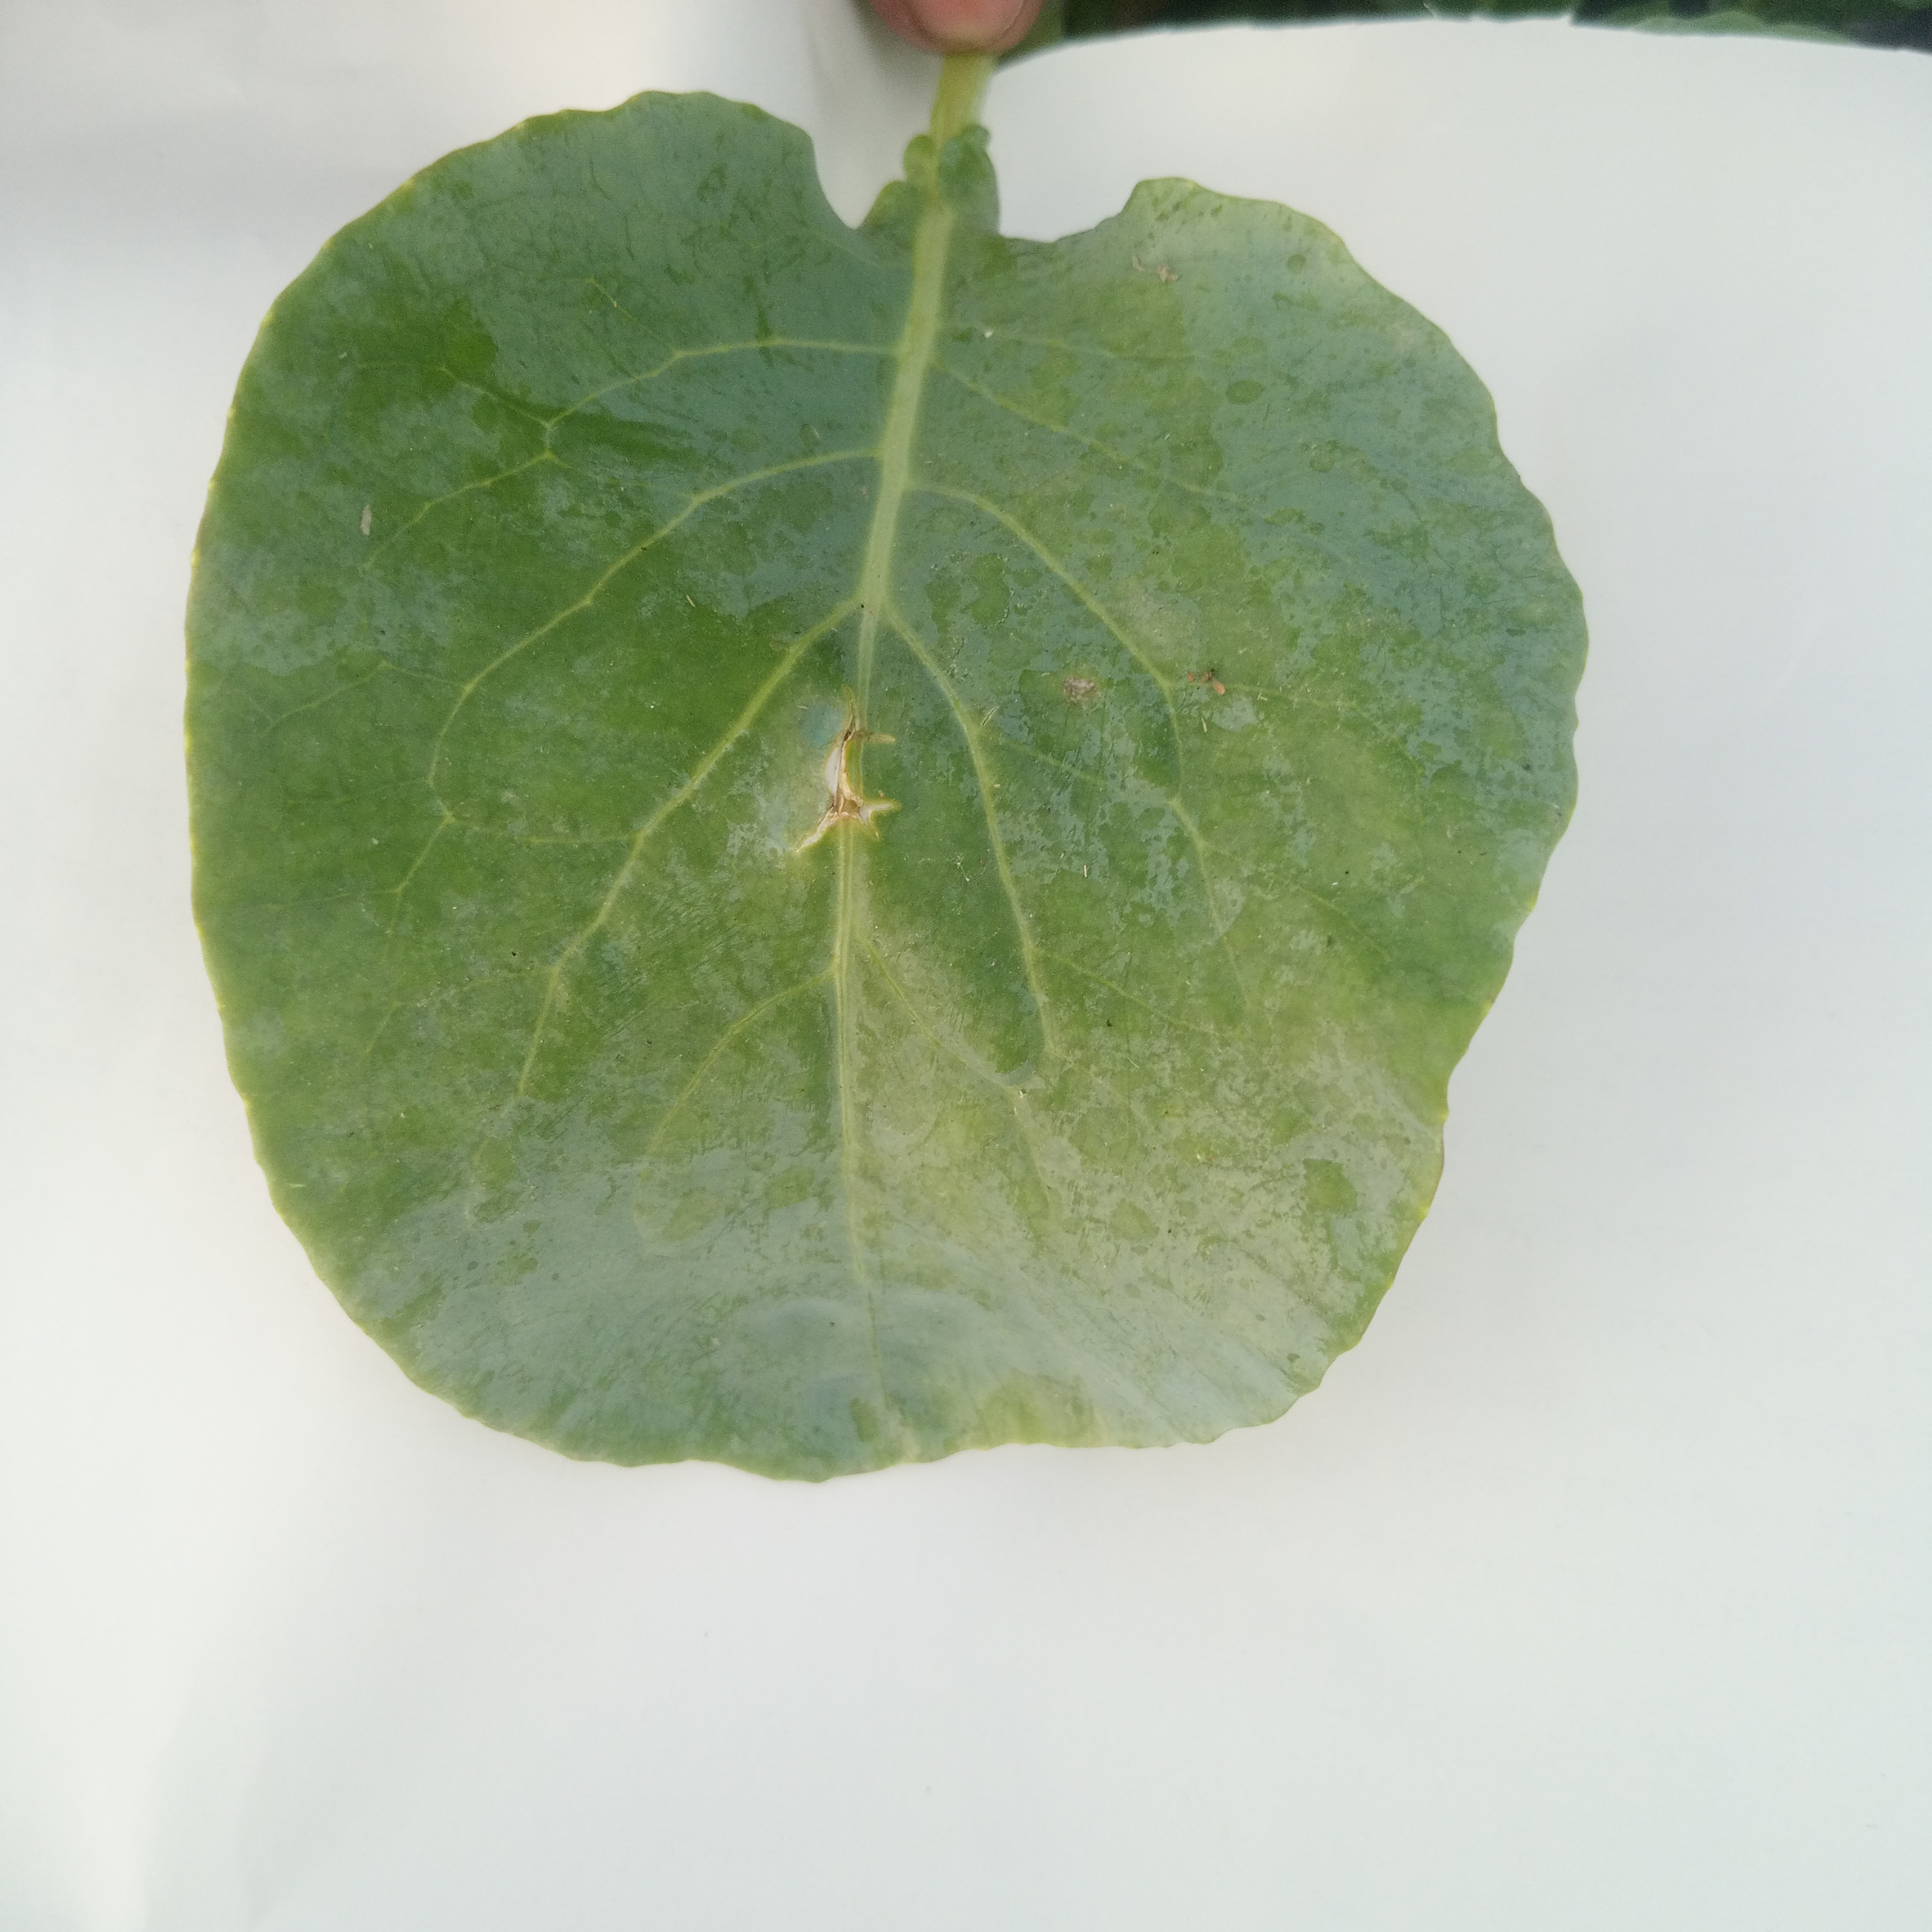
Label: Black Rot